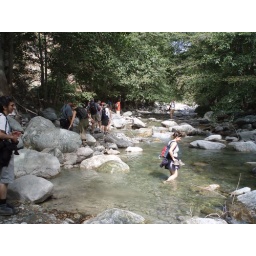
Another river crossing. I believe the young lady in the water who decided to just ford the water is named Kate.